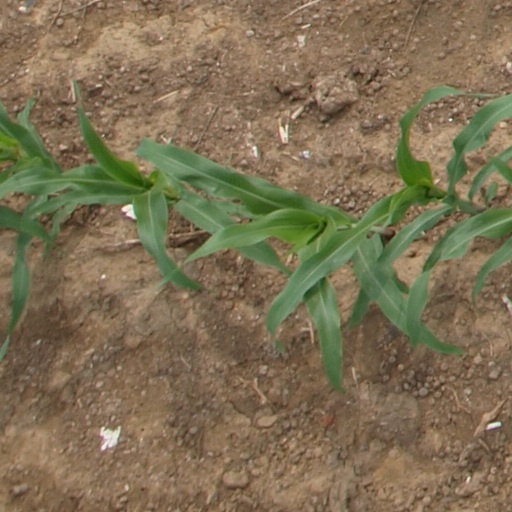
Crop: maize; corn